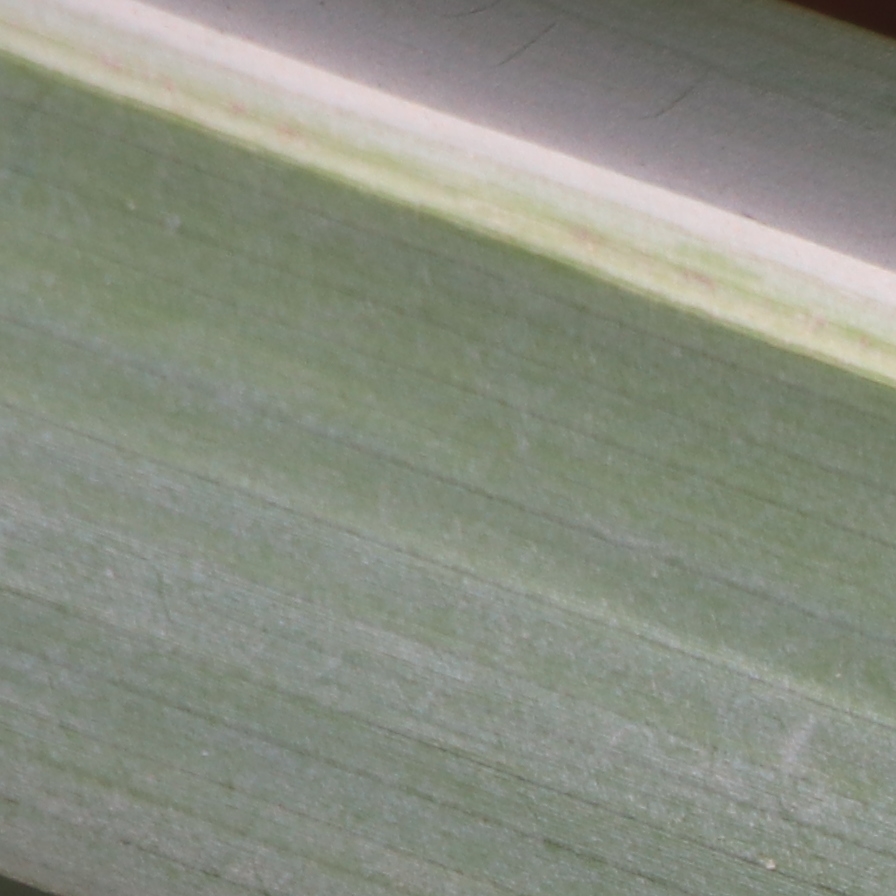
Label: Healthy